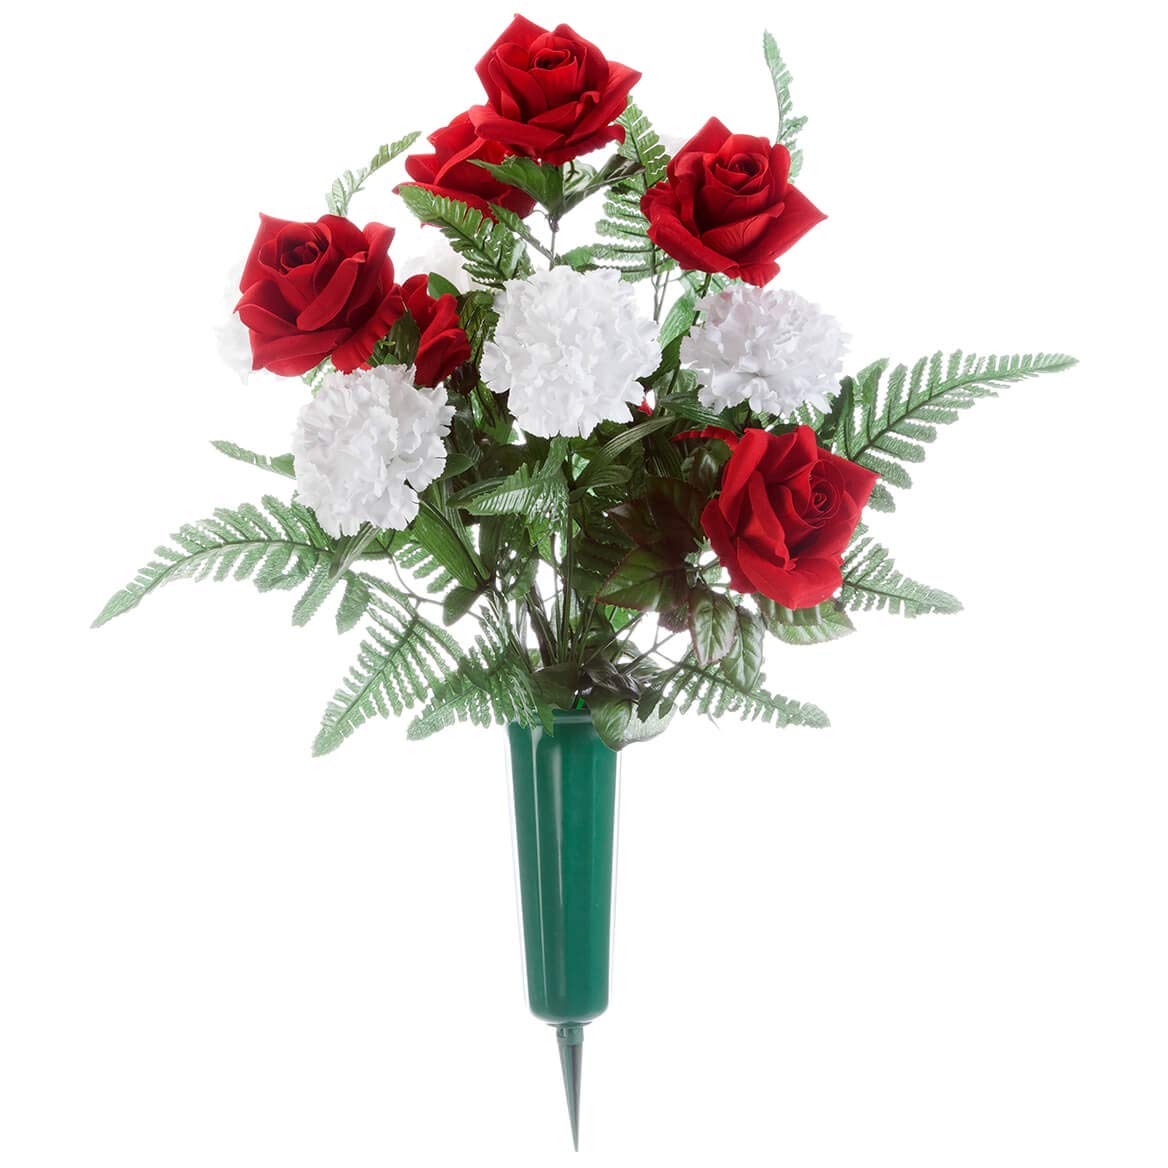
Item Name: Rose and Carnation Memorial by OakRidgeTM, Set of 2
Bullet Point 1: Set of 2, each features 7 lush, lifelike roses, 6 gorgeous white carnations and lush, lifelike greens, all nestled in a durable vase with ground stake
Bullet Point 2: Polyester, plastic, wire
Bullet Point 3: Each measures approx. 12" dia. x 13" H from top of vase
Bullet Point 4: Vase is 6 1/2" H with 3" stake
Bullet Point 5: By OakRidgeTM
Product Description: Vibrant red roses and white carnations represent love--making these Rose and Carnation Memorial arrangements a fitting memorial to a loved one who's always close at heart. Our full bouquets of cemetery memorial flowers is bursting with lifelike detail. Set of 2. Each features 7 lush roses, 6 gorgeous white carnations and lush, lifelike greens, all nestled in a durable vase with ground stake. Polyester, plastic, wire. Each measures approx. 12" dia. x 13" high from top of vase. Vase is 6 1/2" High with 3" stake. By OakRidgeTM.
Value: 1.0
Unit: Count

Price: 38.22